Jardín del Arte Sullivan

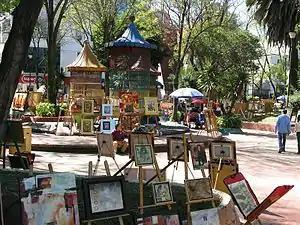
Scene at the Jardín del Arte Sullivan

The Jardín del Arte Sullivan (literally Sullivan Garden of Art) is an outdoor art which takes place every Sunday near the historic center of Mexico City in a neighborhood called Colonia San Rafael. This gallery began in the 1950s, when young artists who could not show their works in traditional galleries and shows decided to set up in front of their studios and in local parks to exhibit and sell their work. A number began to do so at the base of the Monumento a la Madre (Monument to Mothers) at Sullivan Park and in 1959, the Asociación Jardín del Arte, a non profit civil association was established affiliated with the Instituto Nacional de la Juventud Mexicana. Since then the outdoor gallery has shown works by a number of artists who moved on to better things such as Rodolfo Morales, established a second and third art market in the San Ángel neighborhood and has grown to 700 members.